Historic X-Over

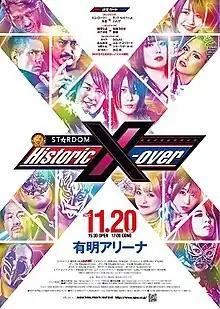
Promotional poster featuring various NJPW and Stardom wrestlers.

Historic X-Over (pronounced: Historic Crossover) was a professional wrestling event co-promoted by New Japan Pro-Wrestling (NJPW) and World Wonder Ring Stardom (Stardom). It took place on November 20, 2022, at the Ariake Arena in Tokyo, Japan.